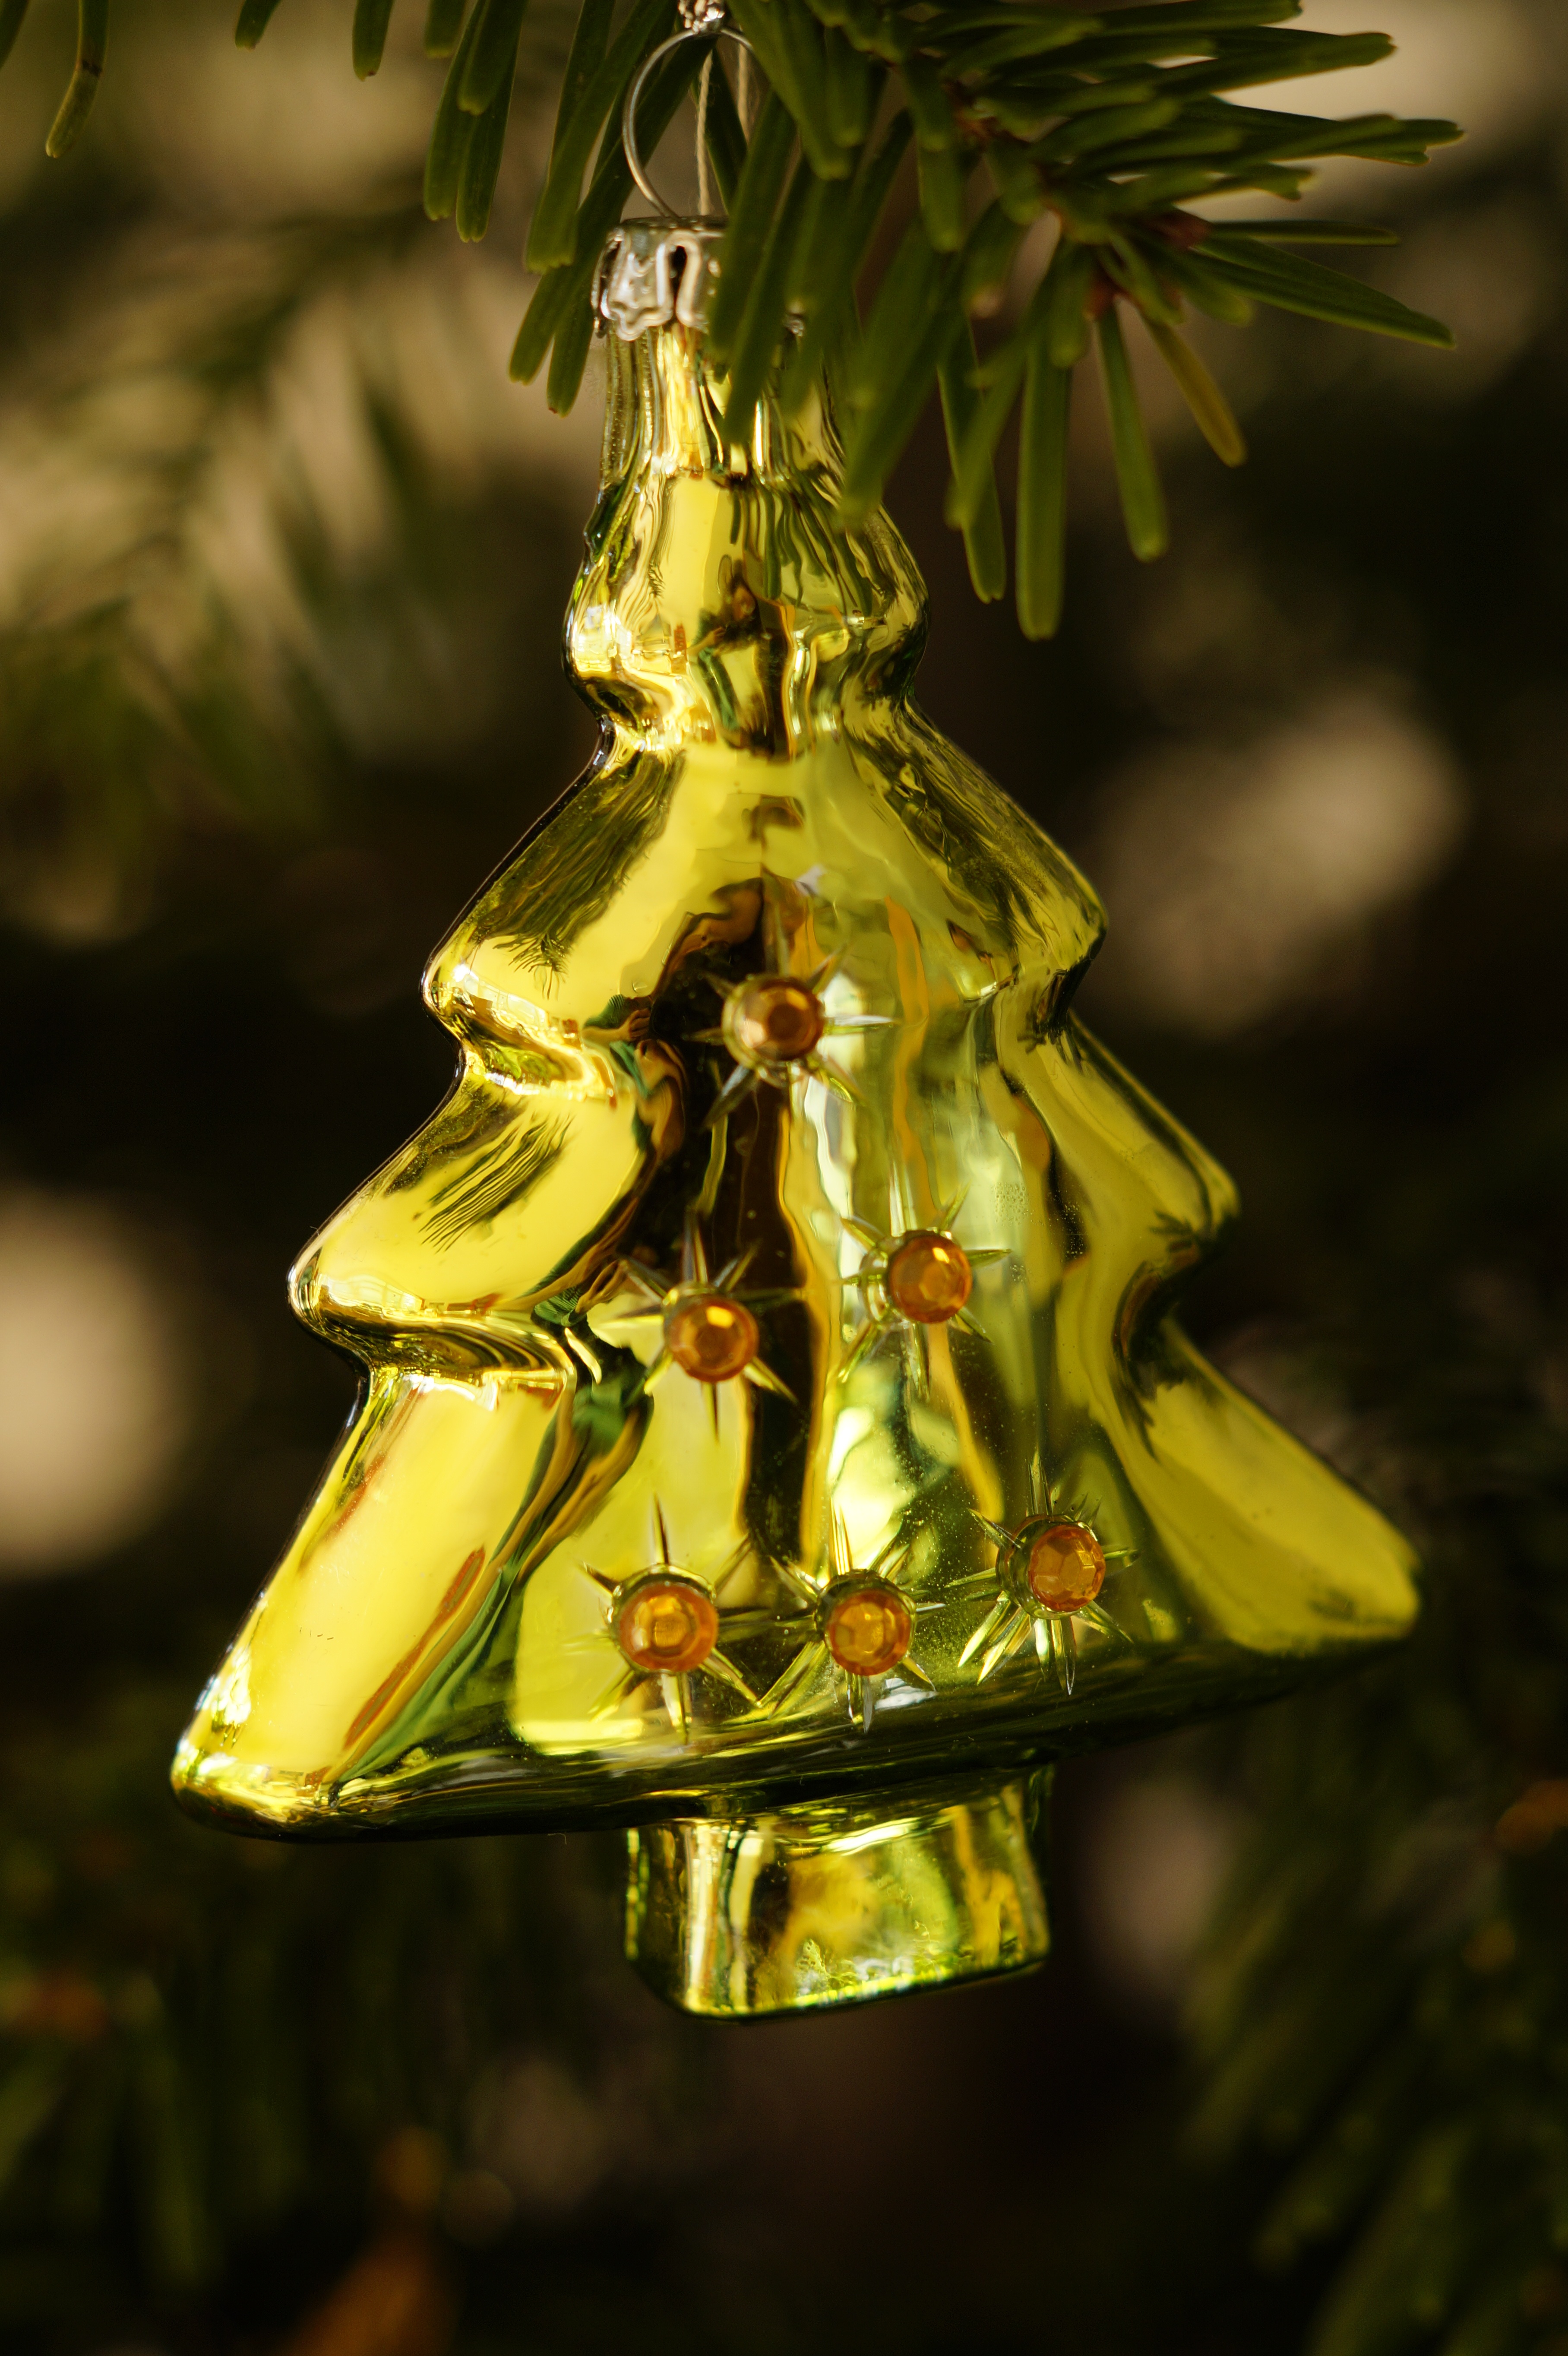
tree, light, flower, decoration, green, shine, yellow, christmas, fir, lighting, christmas tree, material, christmas ornament, advent, christmas decoration, christmas time, holidays, light fixture, december, shiny, christmas motif, christmas eve, macro photography, christmas decorations, christmas card, weihnachtsbaumschmuck, christmas ornaments, tree decorations, christmas greeting